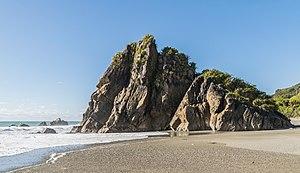
L'île du Sud est l'une des deux îles principales de la Nouvelle-Zélande, l'autre étant l'île du Nord dont elle est séparée par le détroit de Cook.